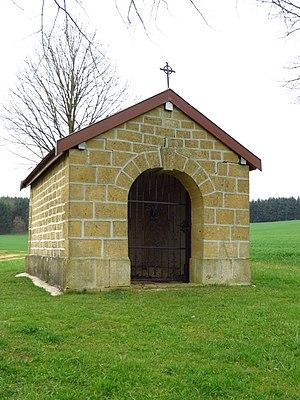
Thonne-le-Thil La chapelle Saint-Donat
Thonne-le-Thil est une commune française située dans le département de la Meuse, en région Grand Est.